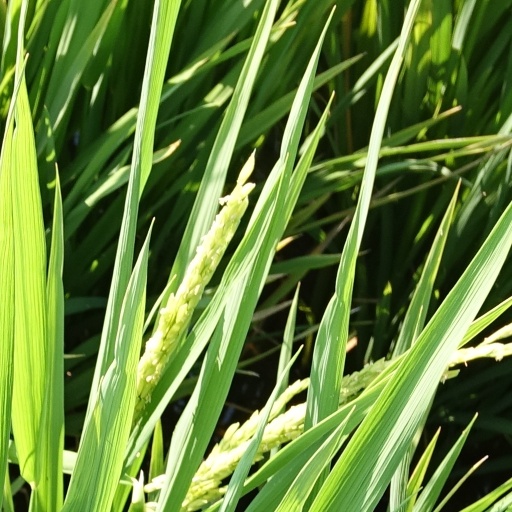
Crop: rice